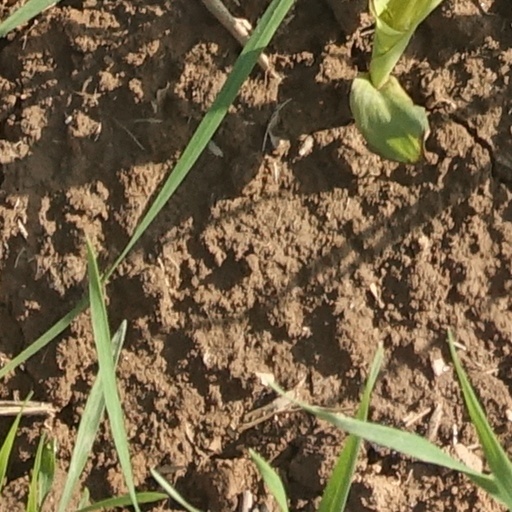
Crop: wheat